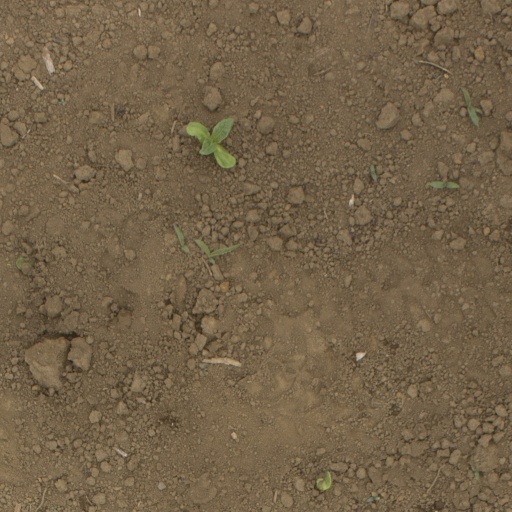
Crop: Jerusalem artichoke